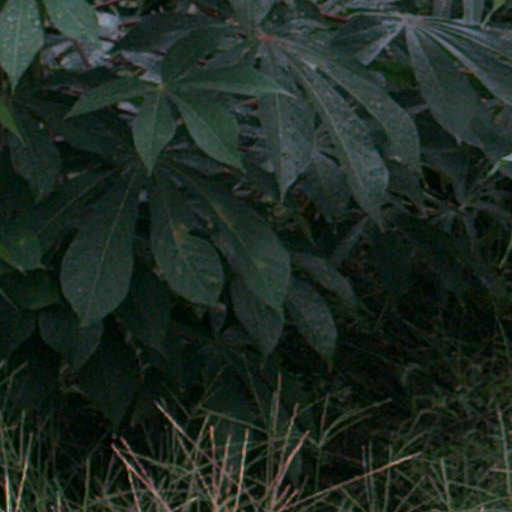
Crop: cassava